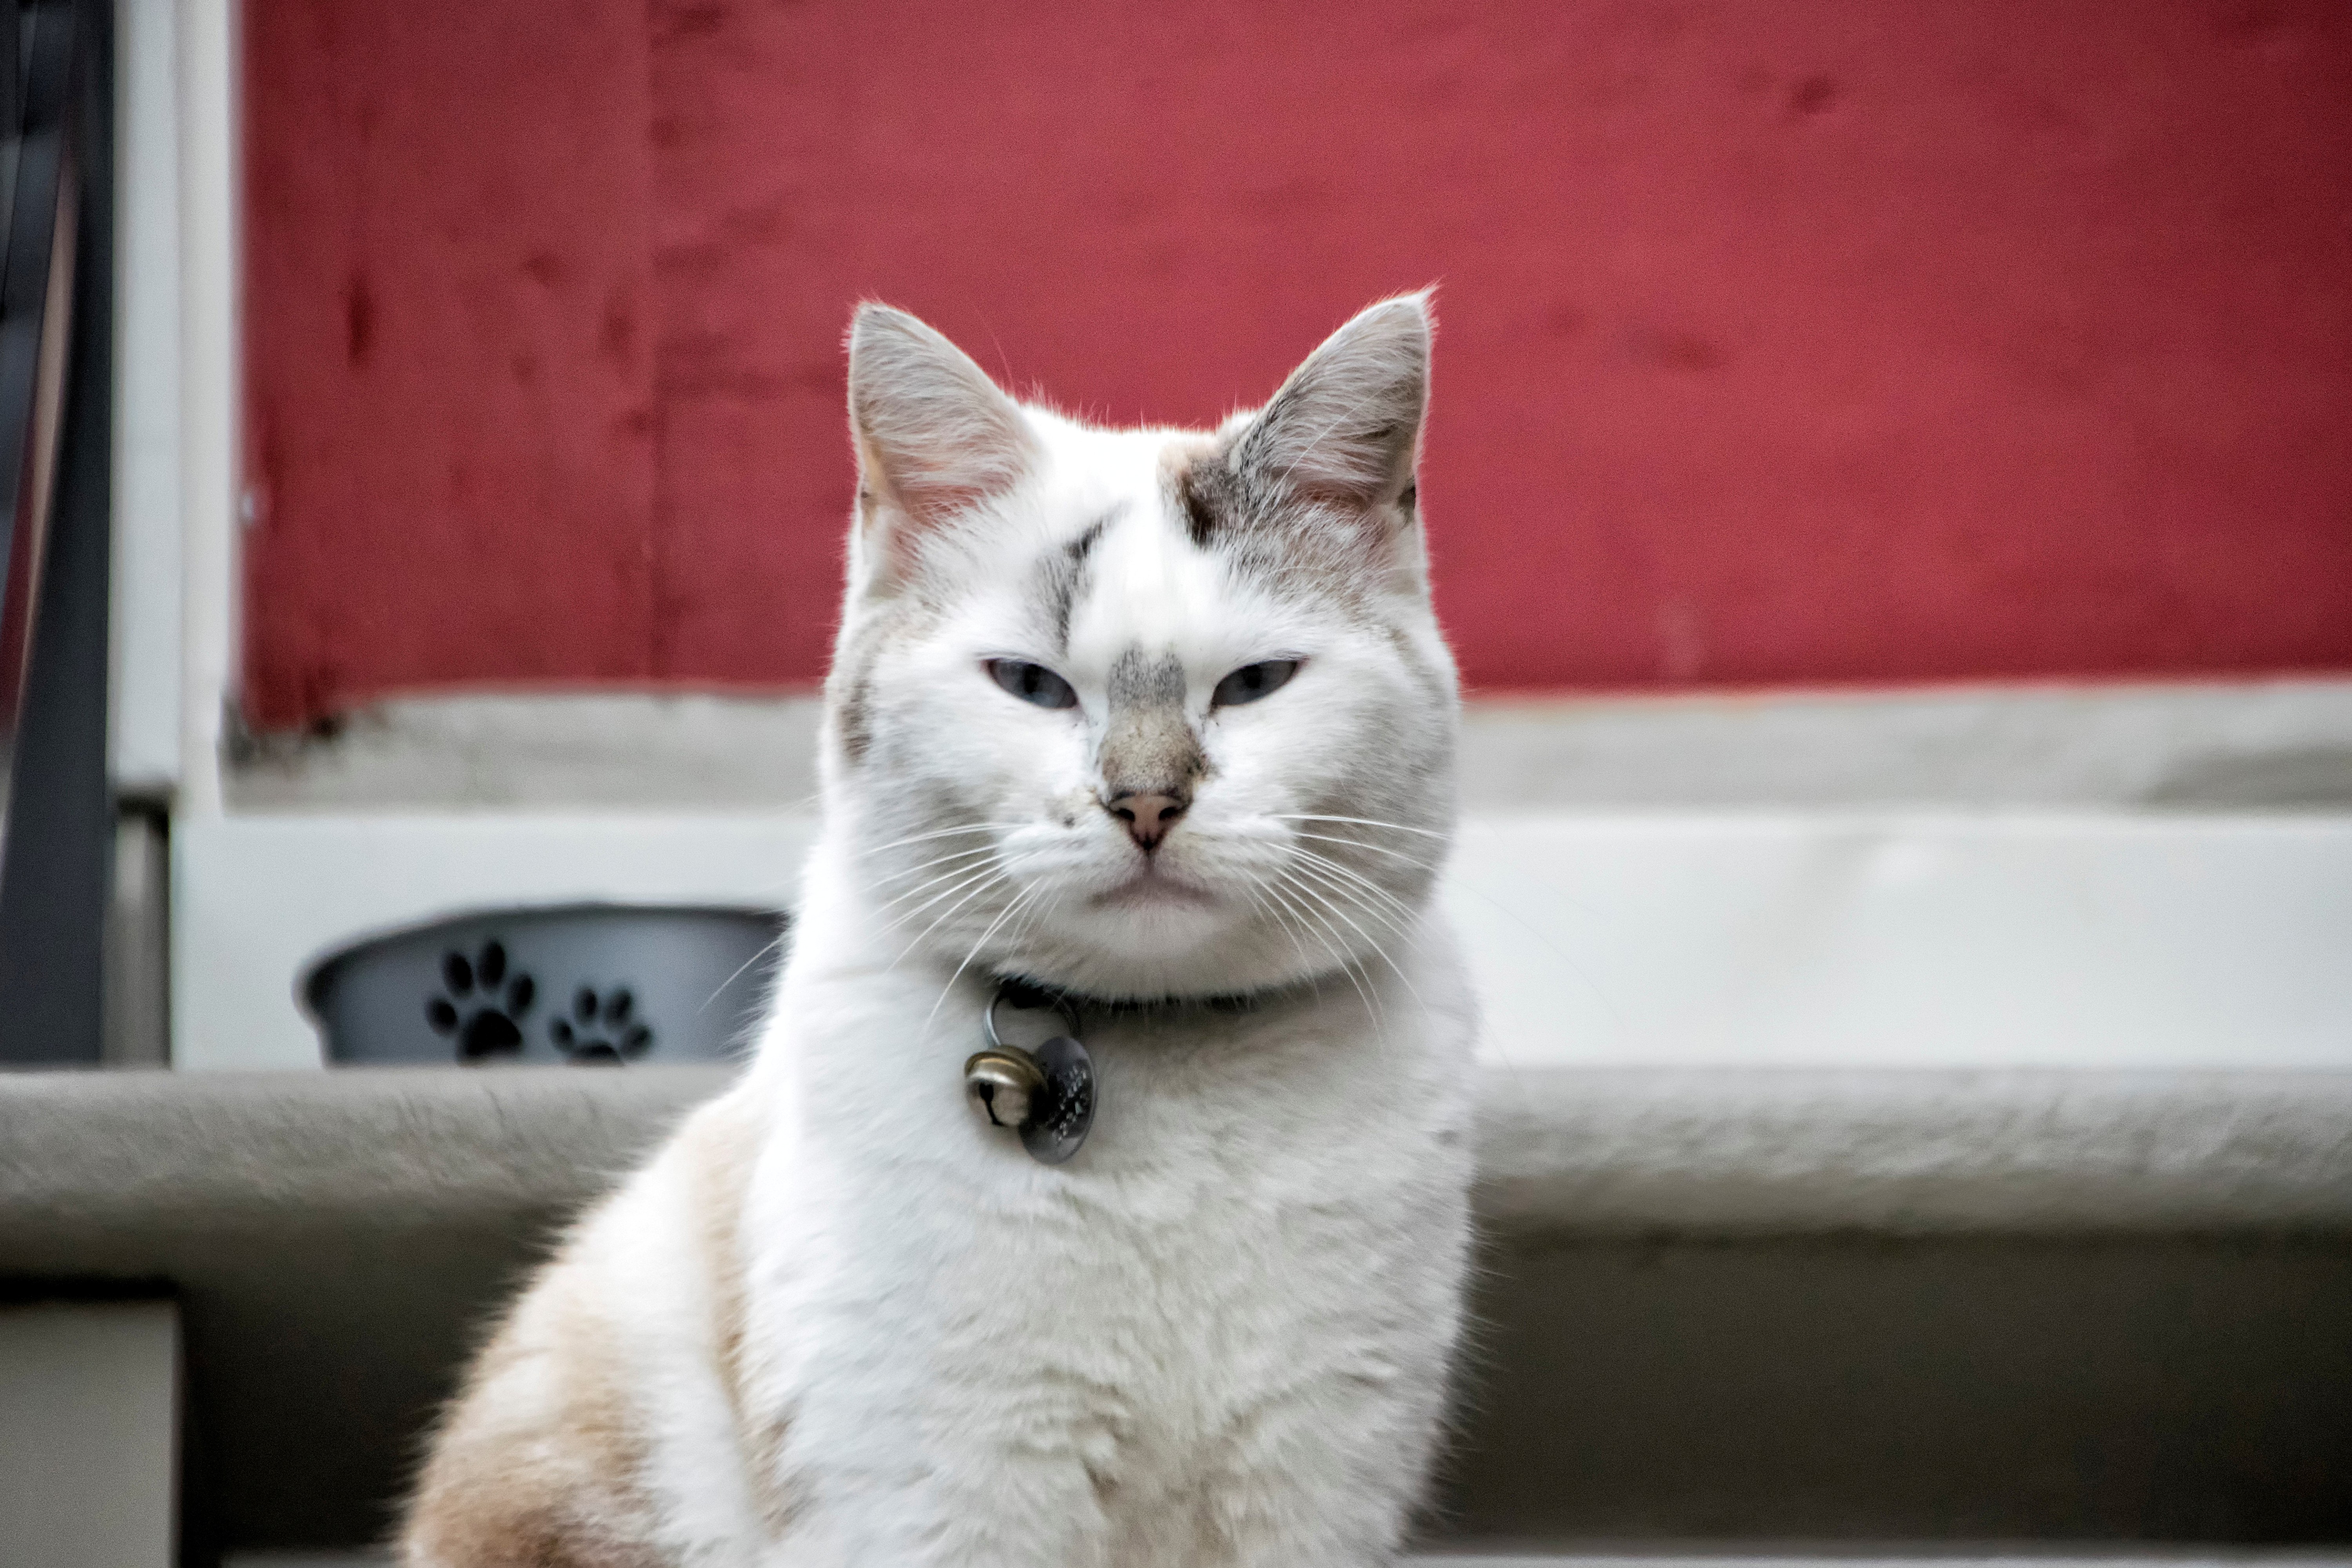
white, cat, mammal, nose, whiskers, canada, vertebrate, chat, quebec, sherbrooke, european shorthair, small to medium sized cats, cat like mammal, domestic short haired cat